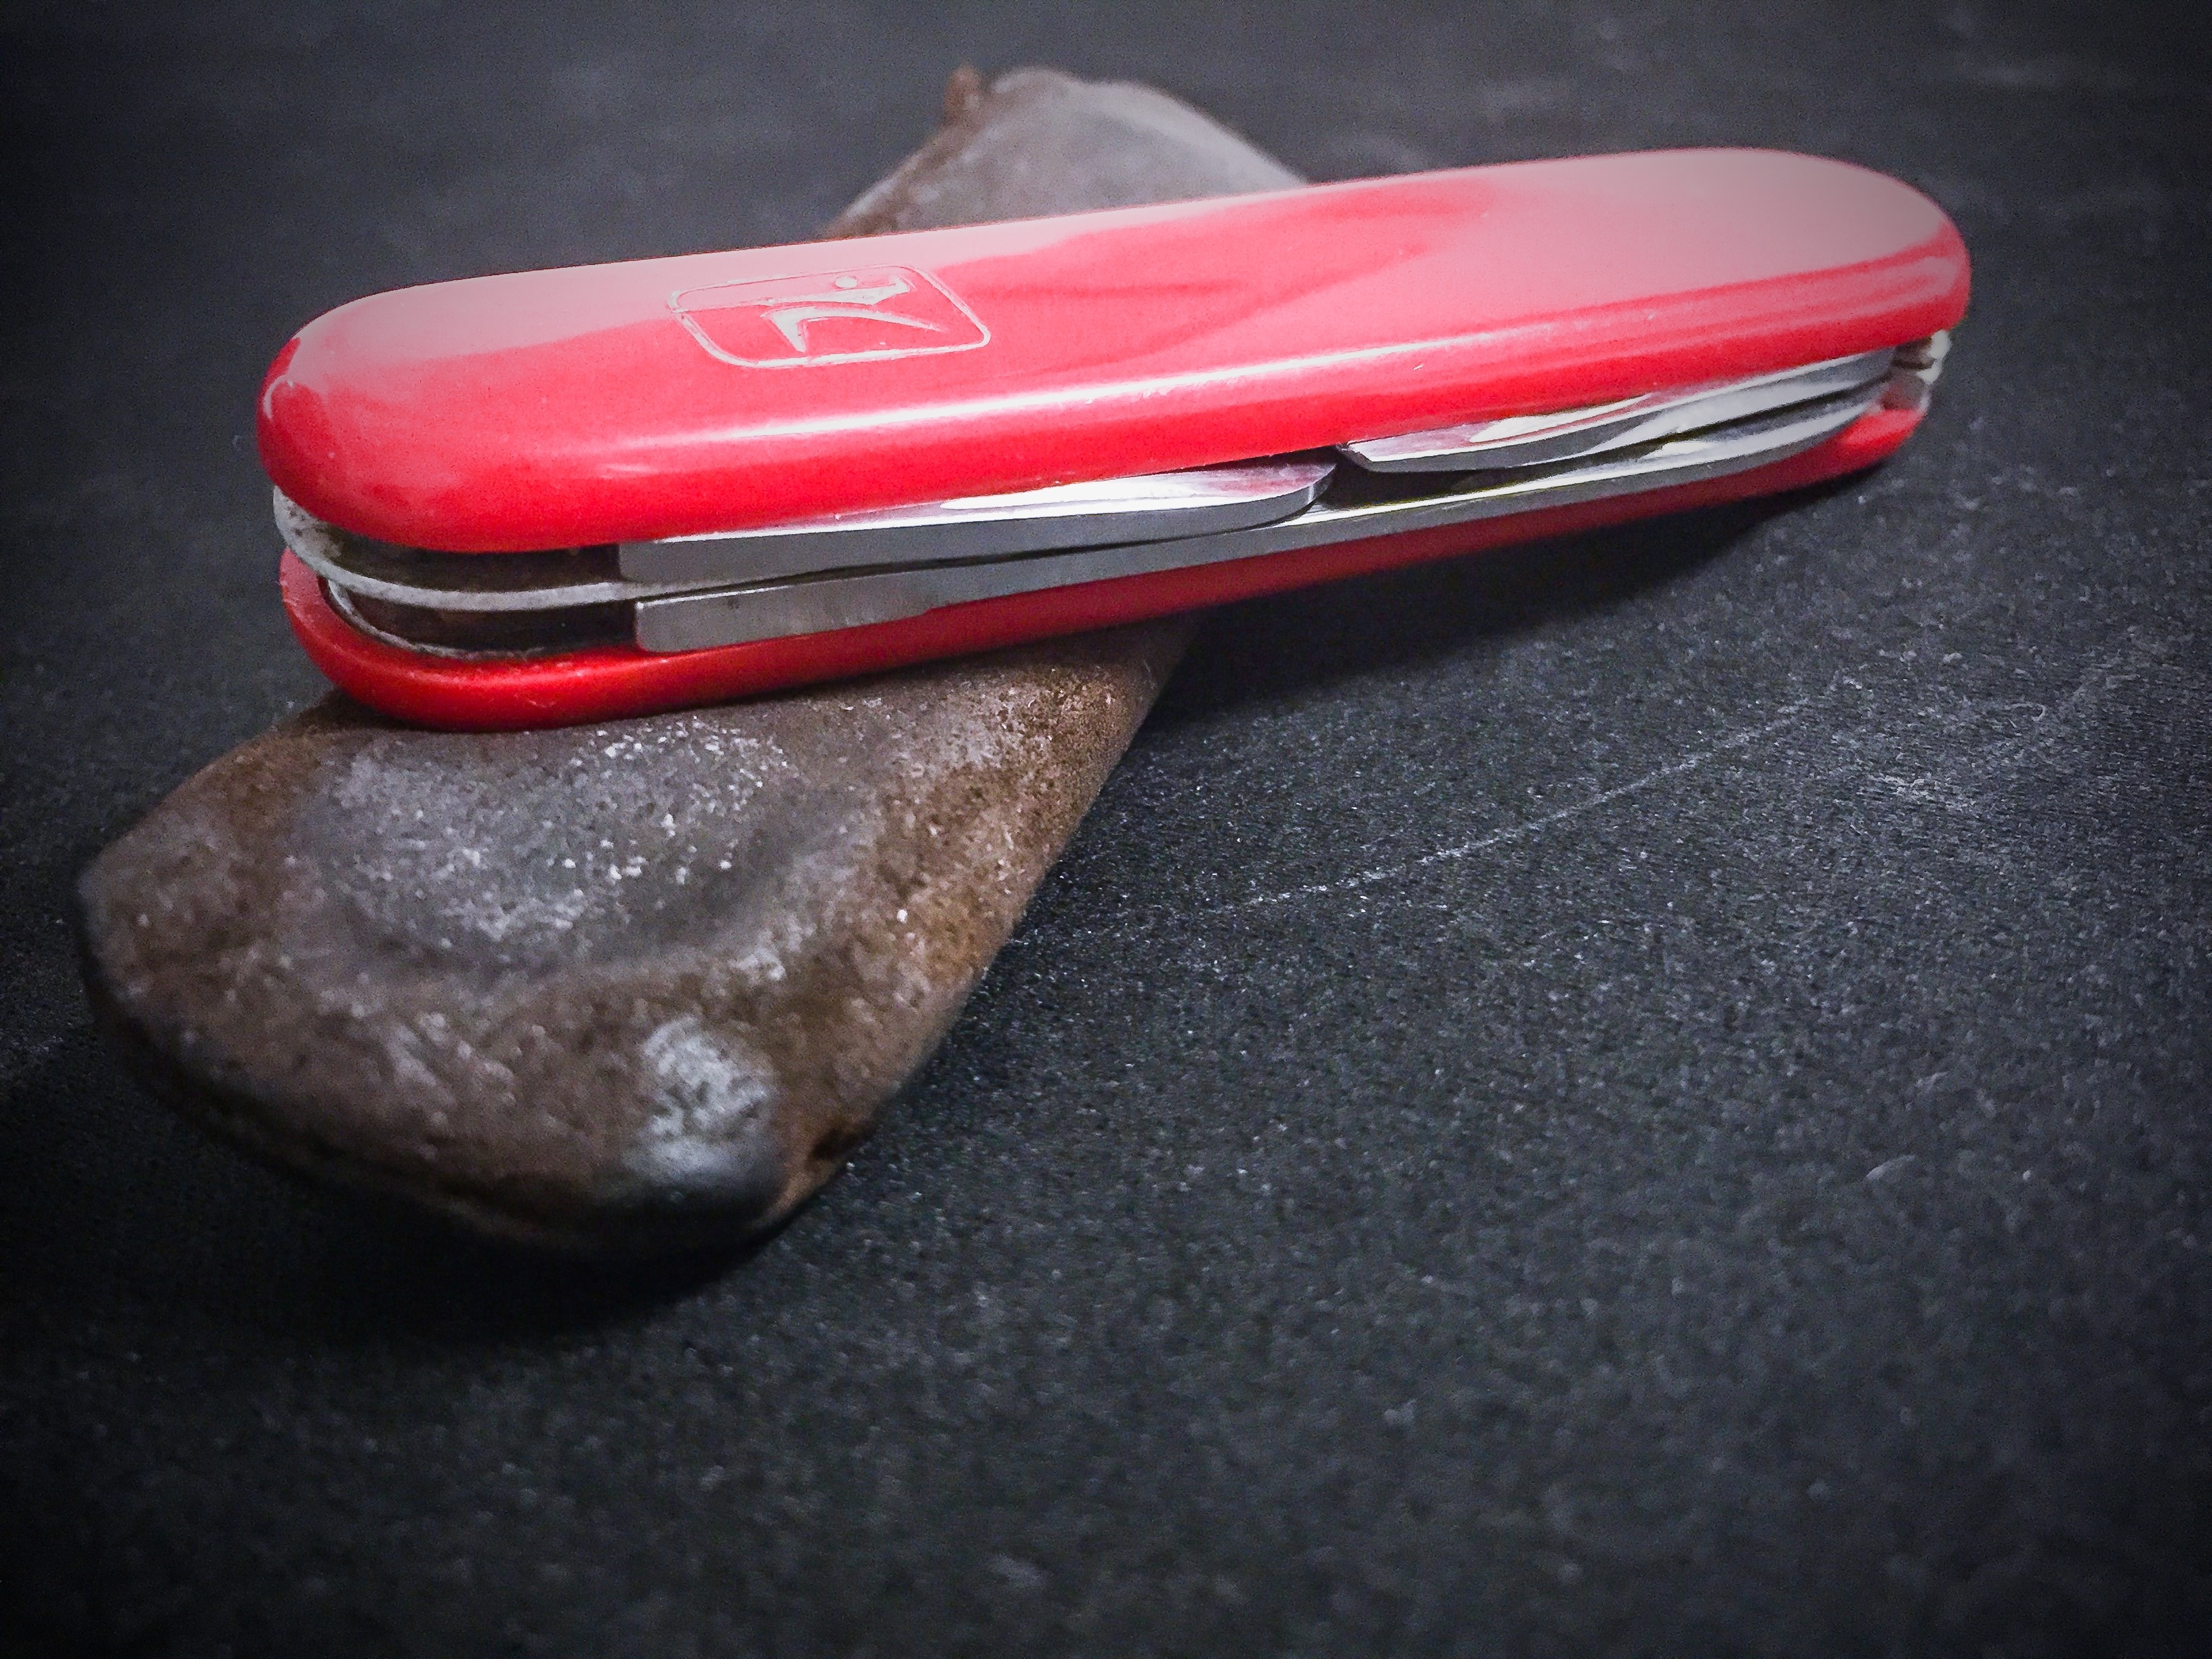
red, bumper, glasses, automotive exterior